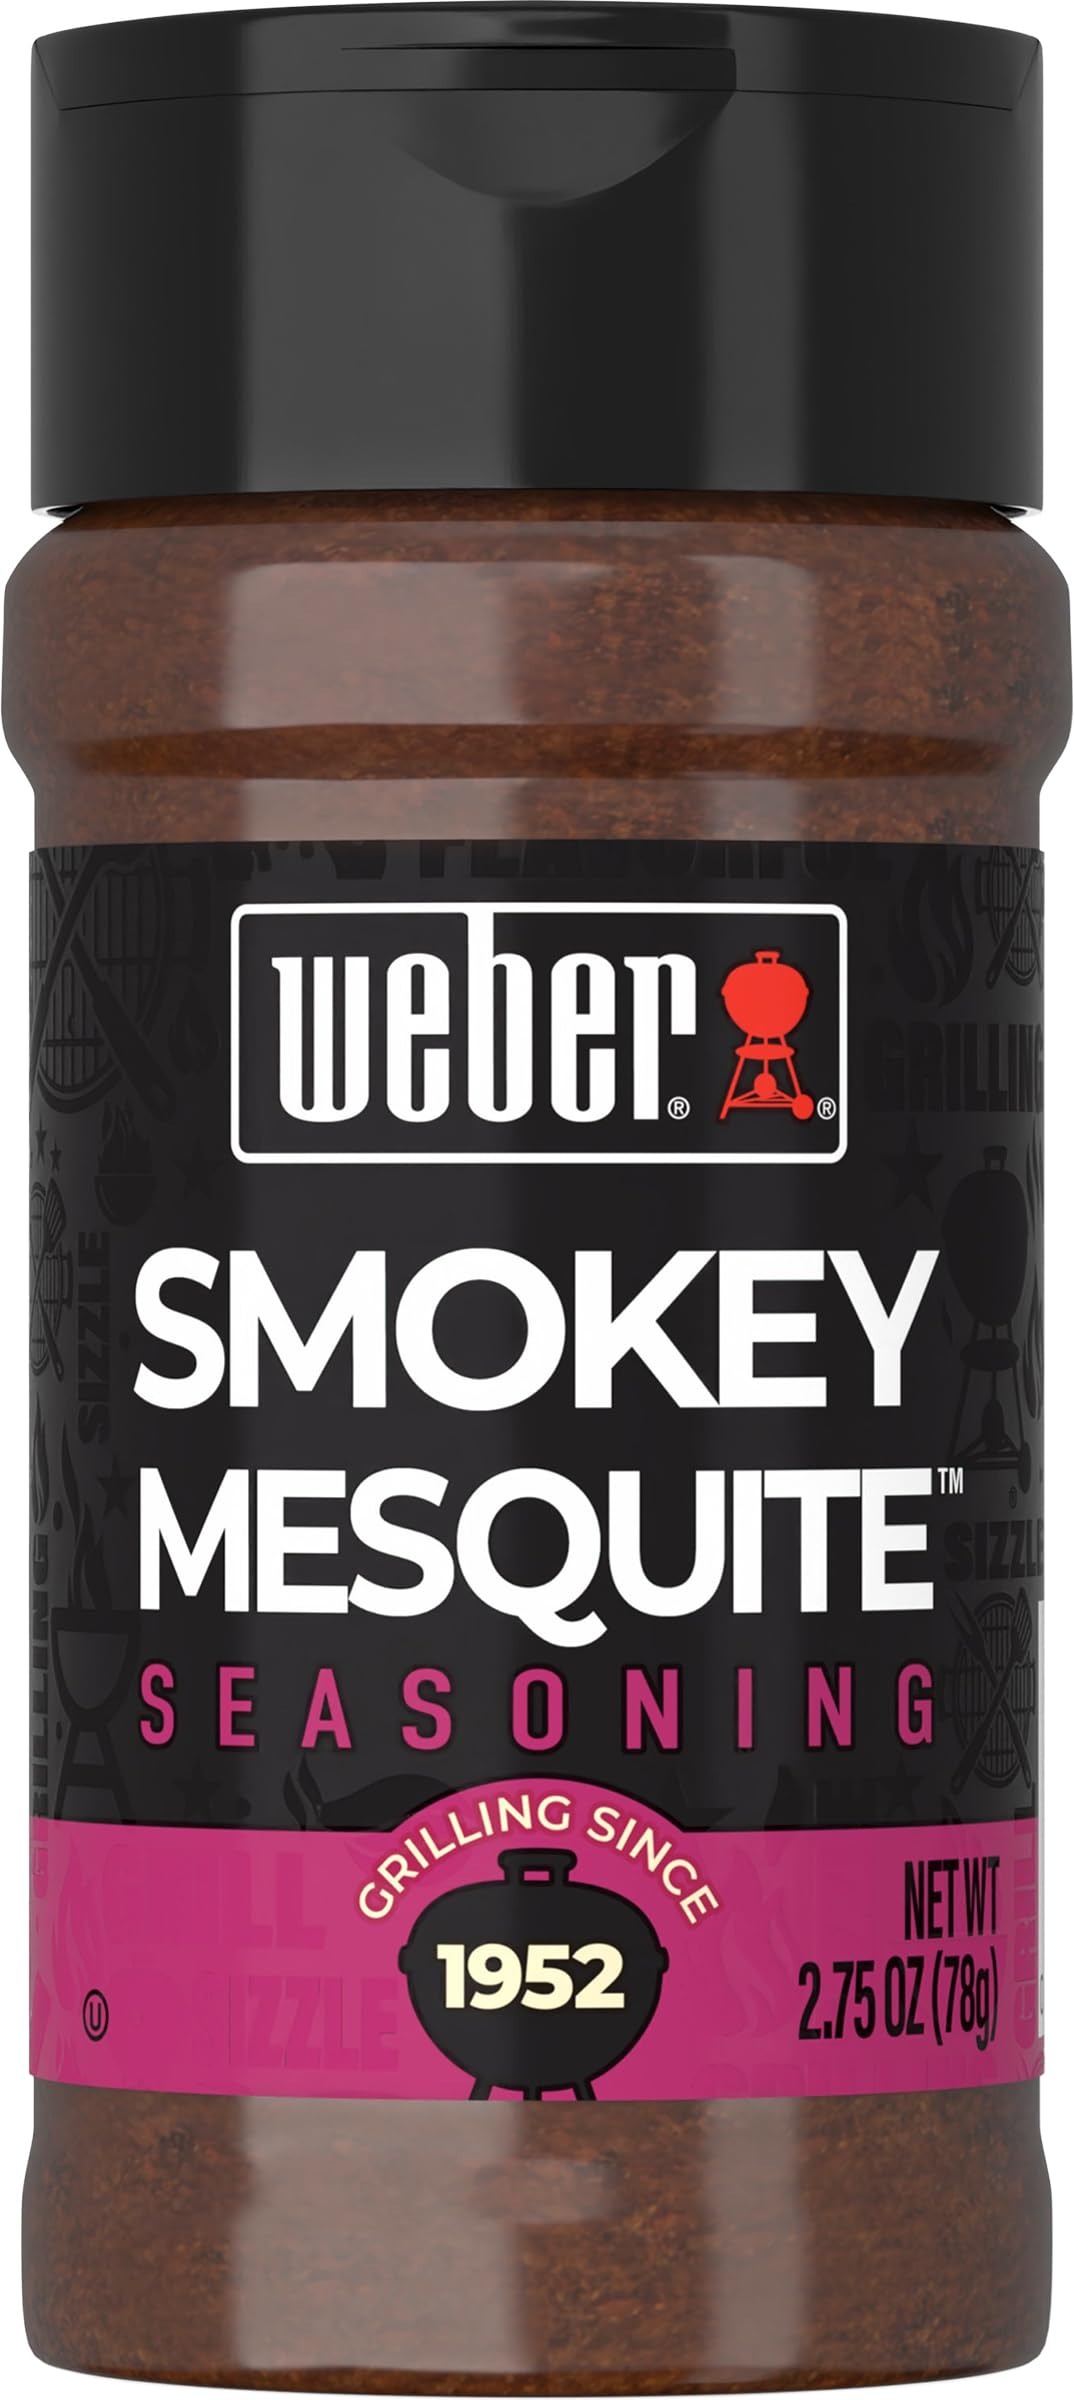
Item Name: Weber Smokey Mesquite Seasoning, 2.75 Ounce Shaker
Bullet Point: Weber Smokey Mesquite Seasoning, 2.75 Ounce Shaker
Value: 2.75
Unit: Ounce

Price: 8.985